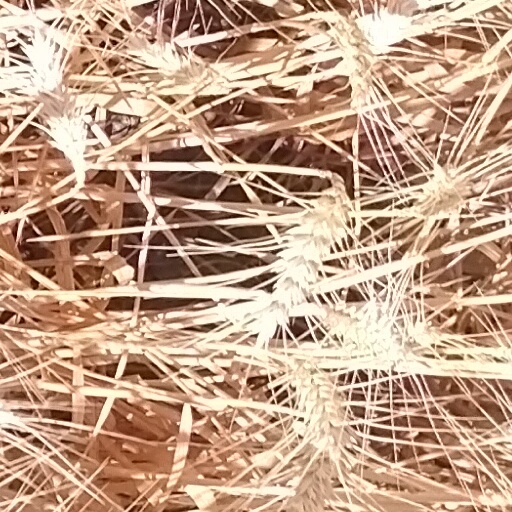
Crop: wheat